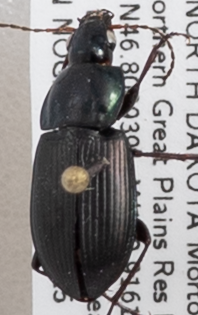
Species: Poecilus lucublandus
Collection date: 2019-06-25
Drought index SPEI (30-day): -0.402
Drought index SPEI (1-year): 1.45
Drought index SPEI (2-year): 0.9